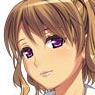
Portrait style: Anime Portrait